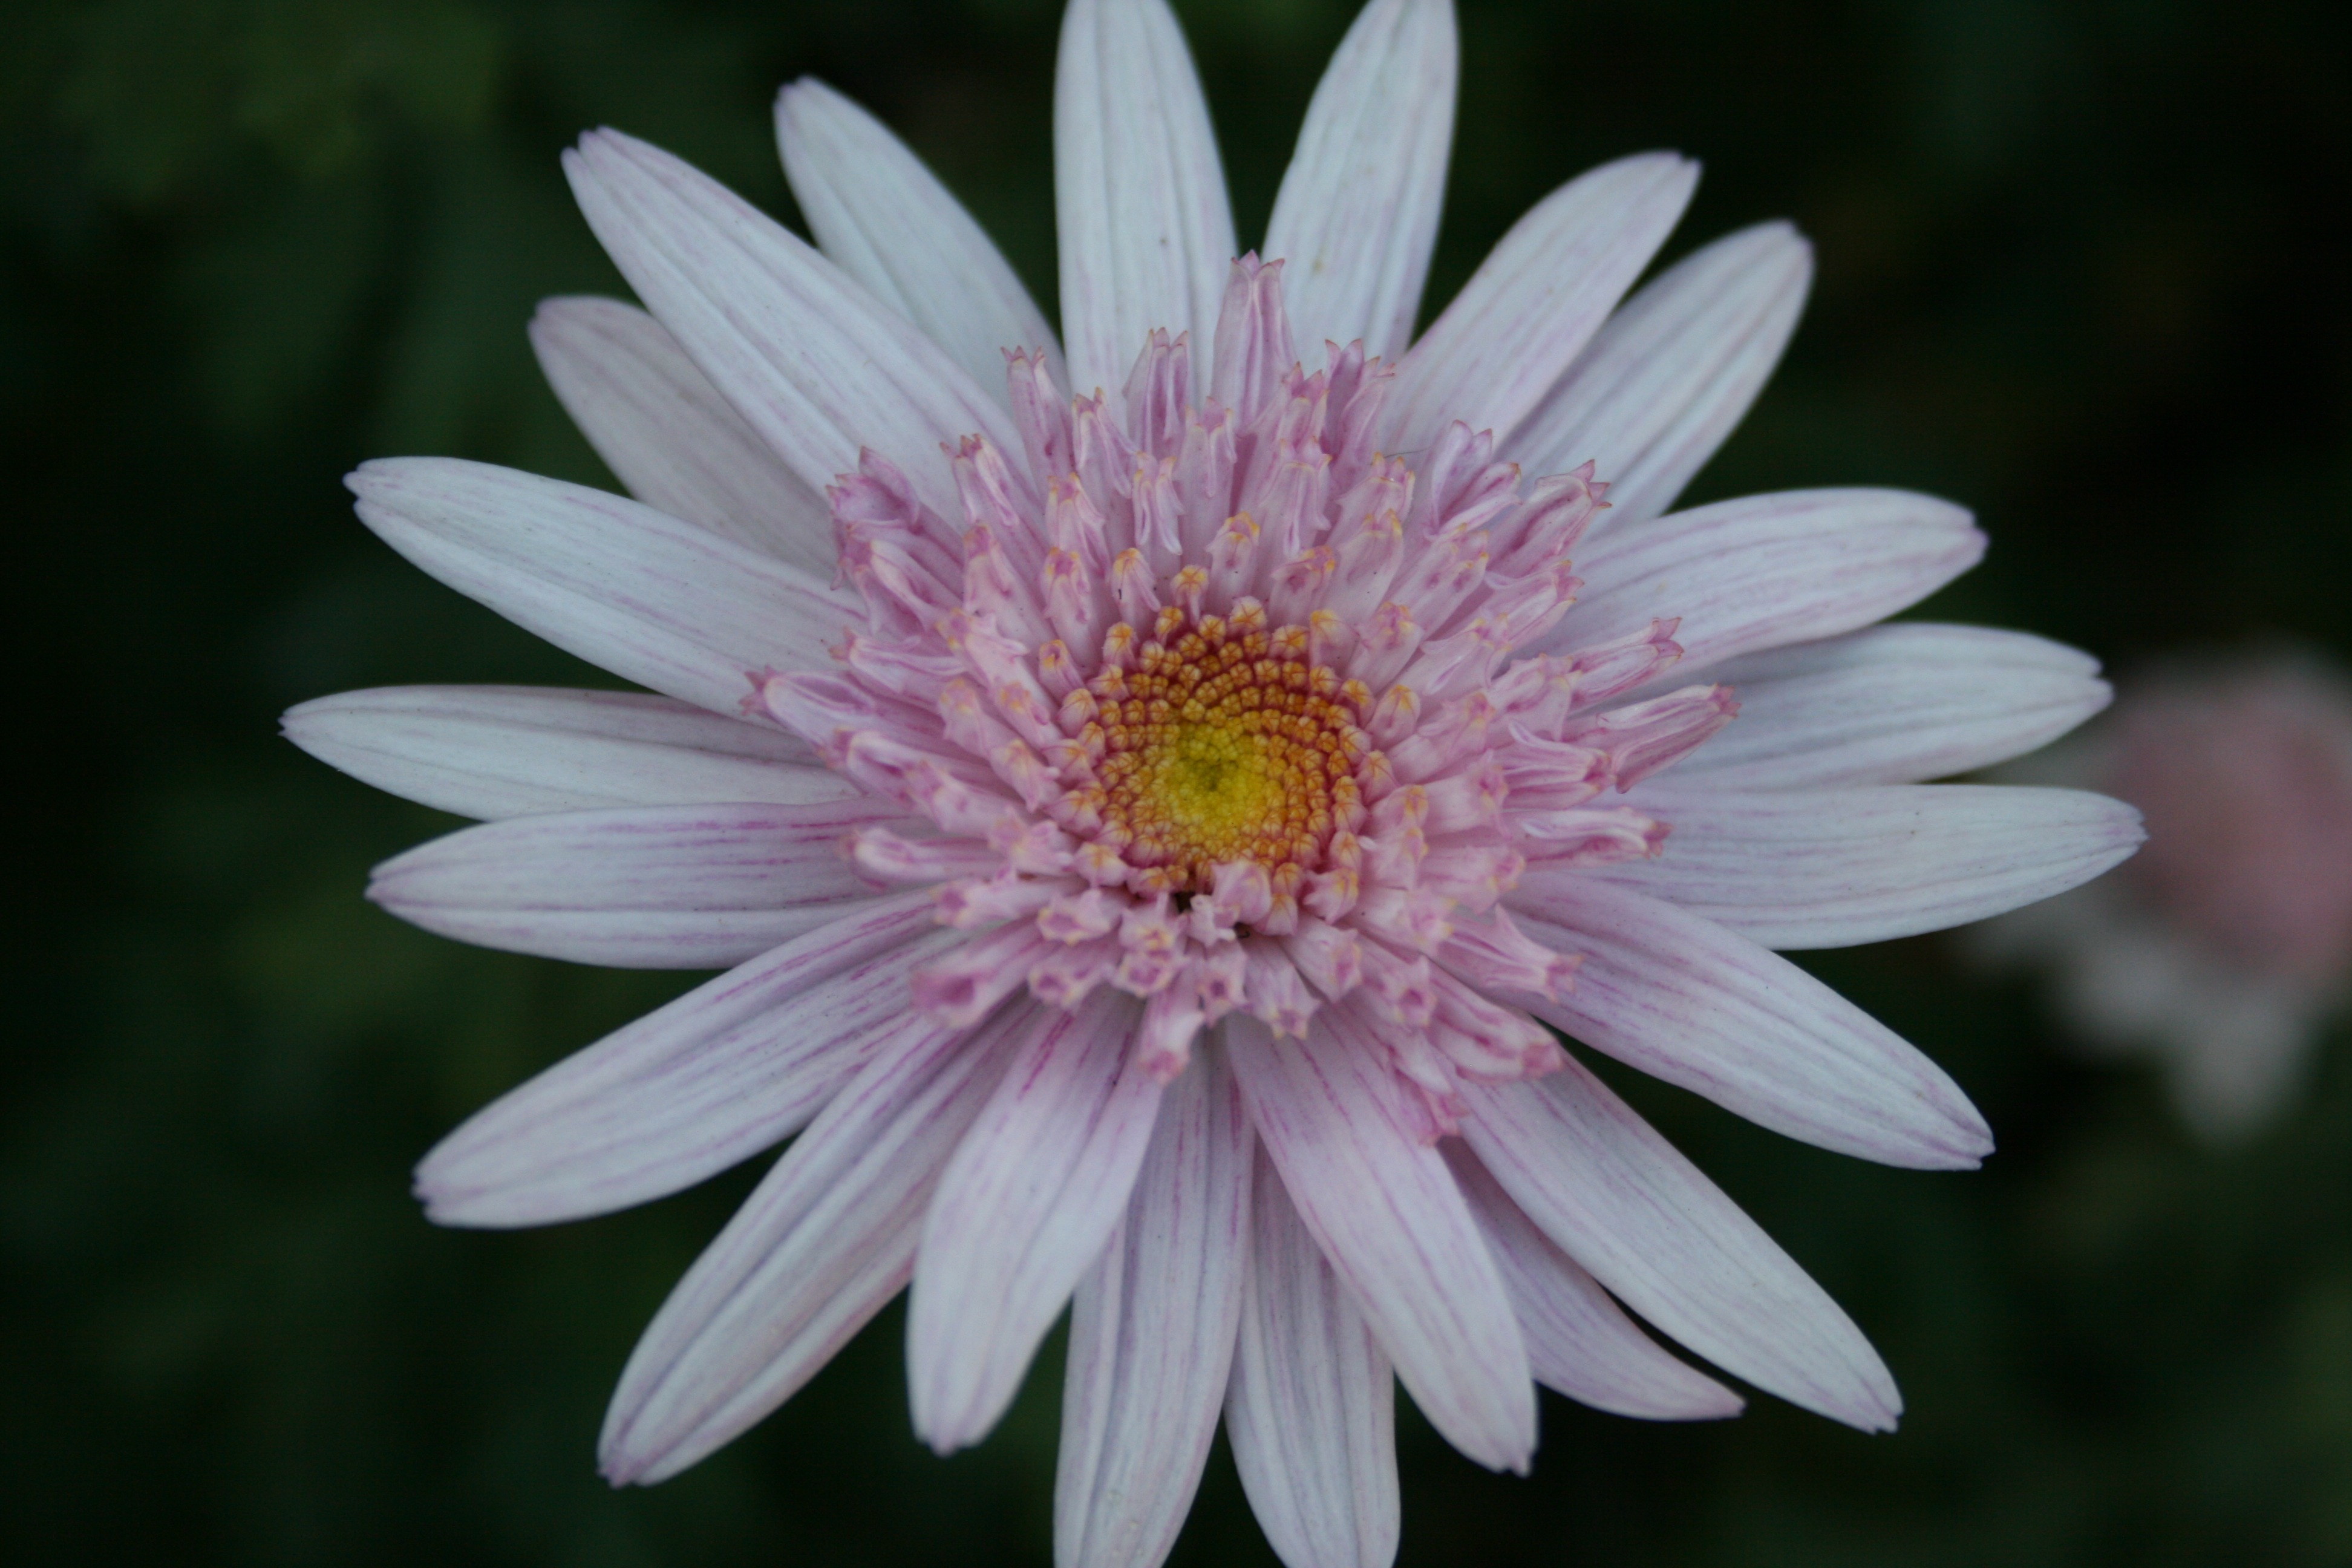
plant, flower, petal, bloom, daisy, botany, flora, close up, crown, petals, double, aster, springtime, detail, delicate, macro photography, flowering plant, daisy family, light pink, yellow centre, asterales, oxeye daisy, annual plant, plant stem, land plant, marguerite daisy, chrysanths